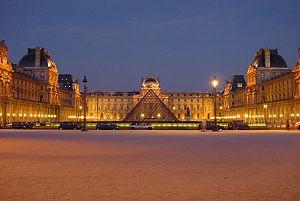
La cour du Palais du Louvre de nuit, avec la Pyramide.
La théorie économique des musées est un domaine de l'économie de la culture qui s'intéresse au fonctionnement économique des musées.
Un musée est un lieu dans lequel sont collectés, conservés et exposés des objets dans un souci d’enseignement et de culture. Le Conseil international des musées a élaboré une définition plus précise qui fait référence dans la communauté internationale :